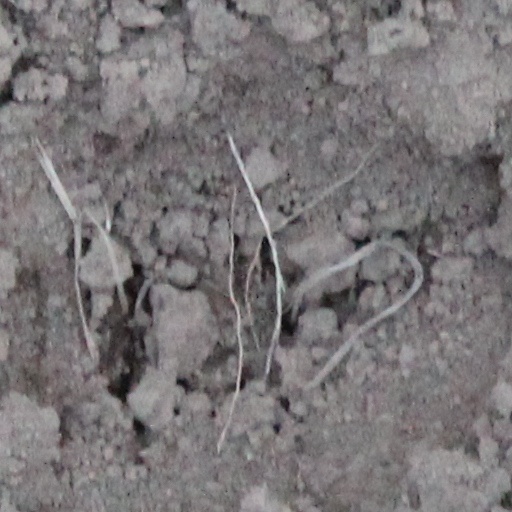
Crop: wheat